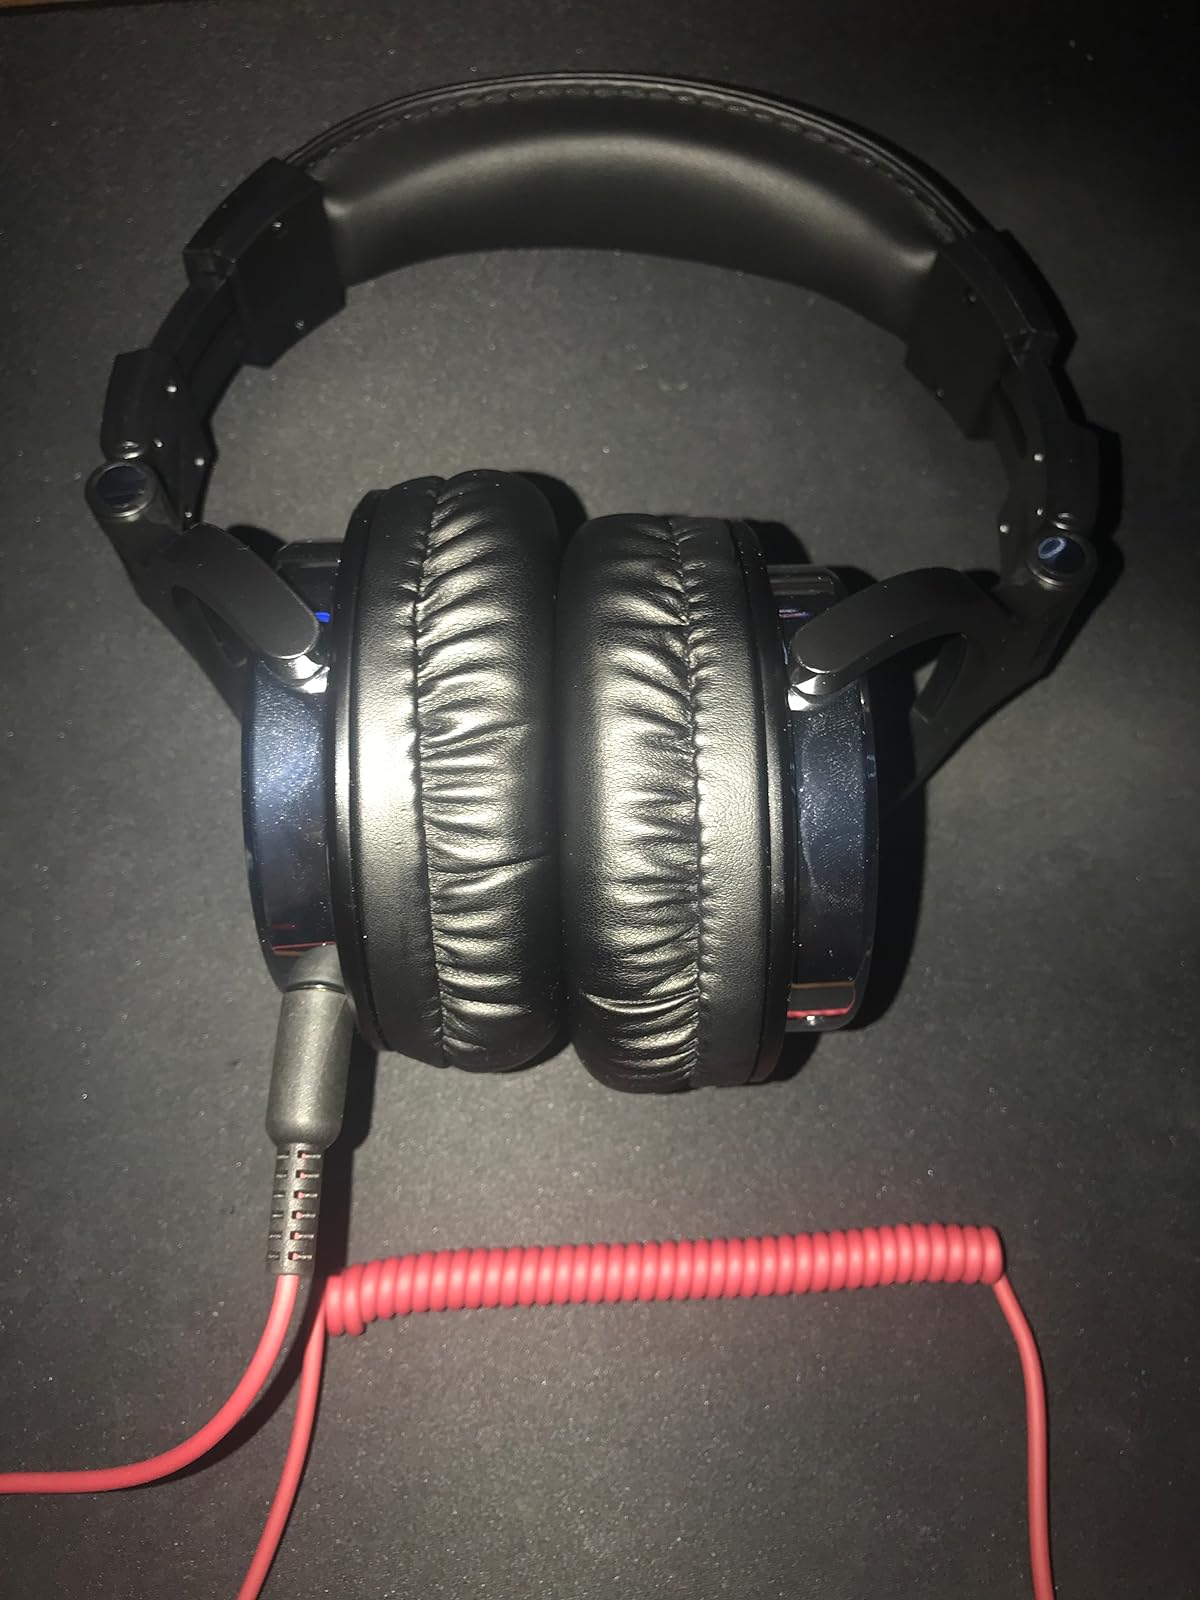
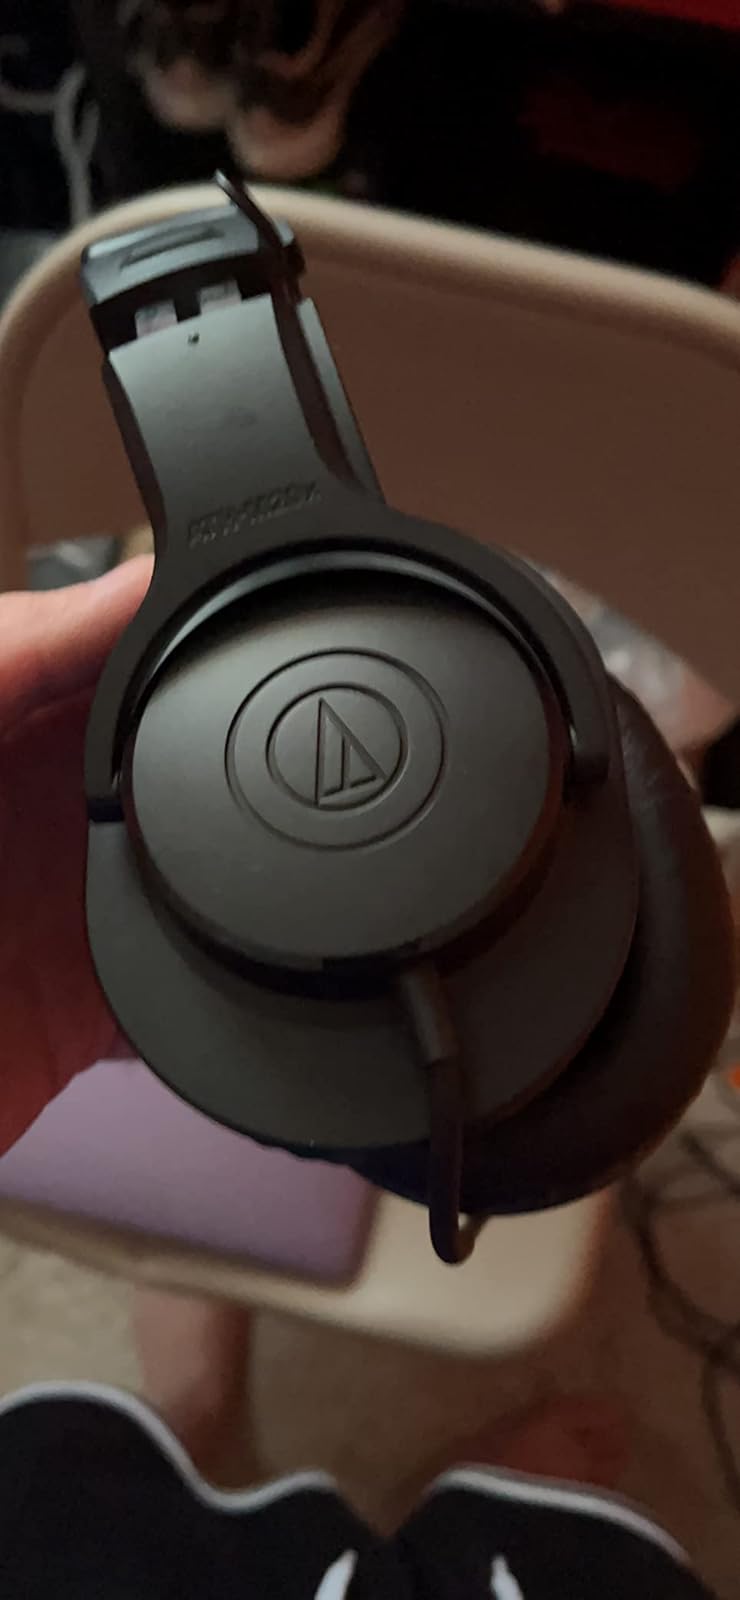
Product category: headphones
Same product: no